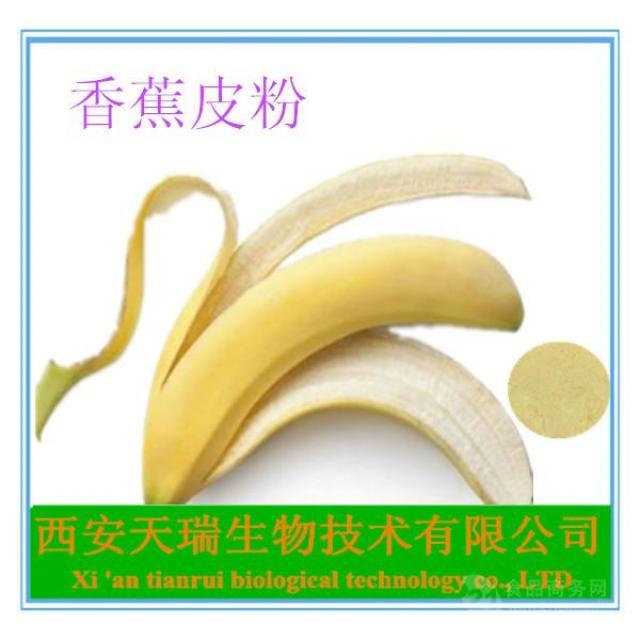
Label: bananas